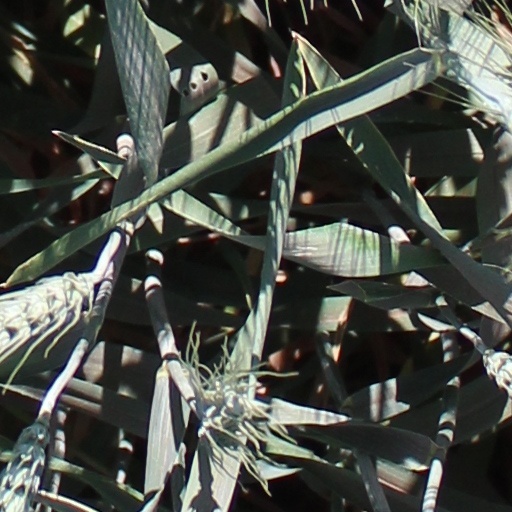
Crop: wheat